Sugar Grove Meetinghouse and Cemetery

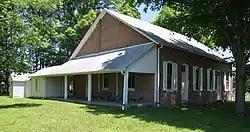
Sugar Grove Meetinghouse, June 2016

Sugar Grove Meetinghouse and Cemetery is a historic Quaker meeting house and cemetery located in Guilford Township, Hendricks County, Indiana. The meeting house was built in 1870, and enlarged in the late-1870s or early-1880s. It is a one-story, rectangular brick building with a gable roof and connected to other buildings by a covered porch. Also on the property are the contributing school house, privy, and storage shed. The cemetery includes burials dating from the 1840s to 1960s.